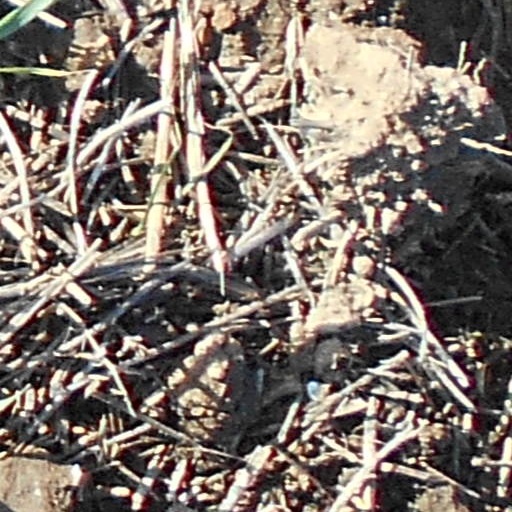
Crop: wheat